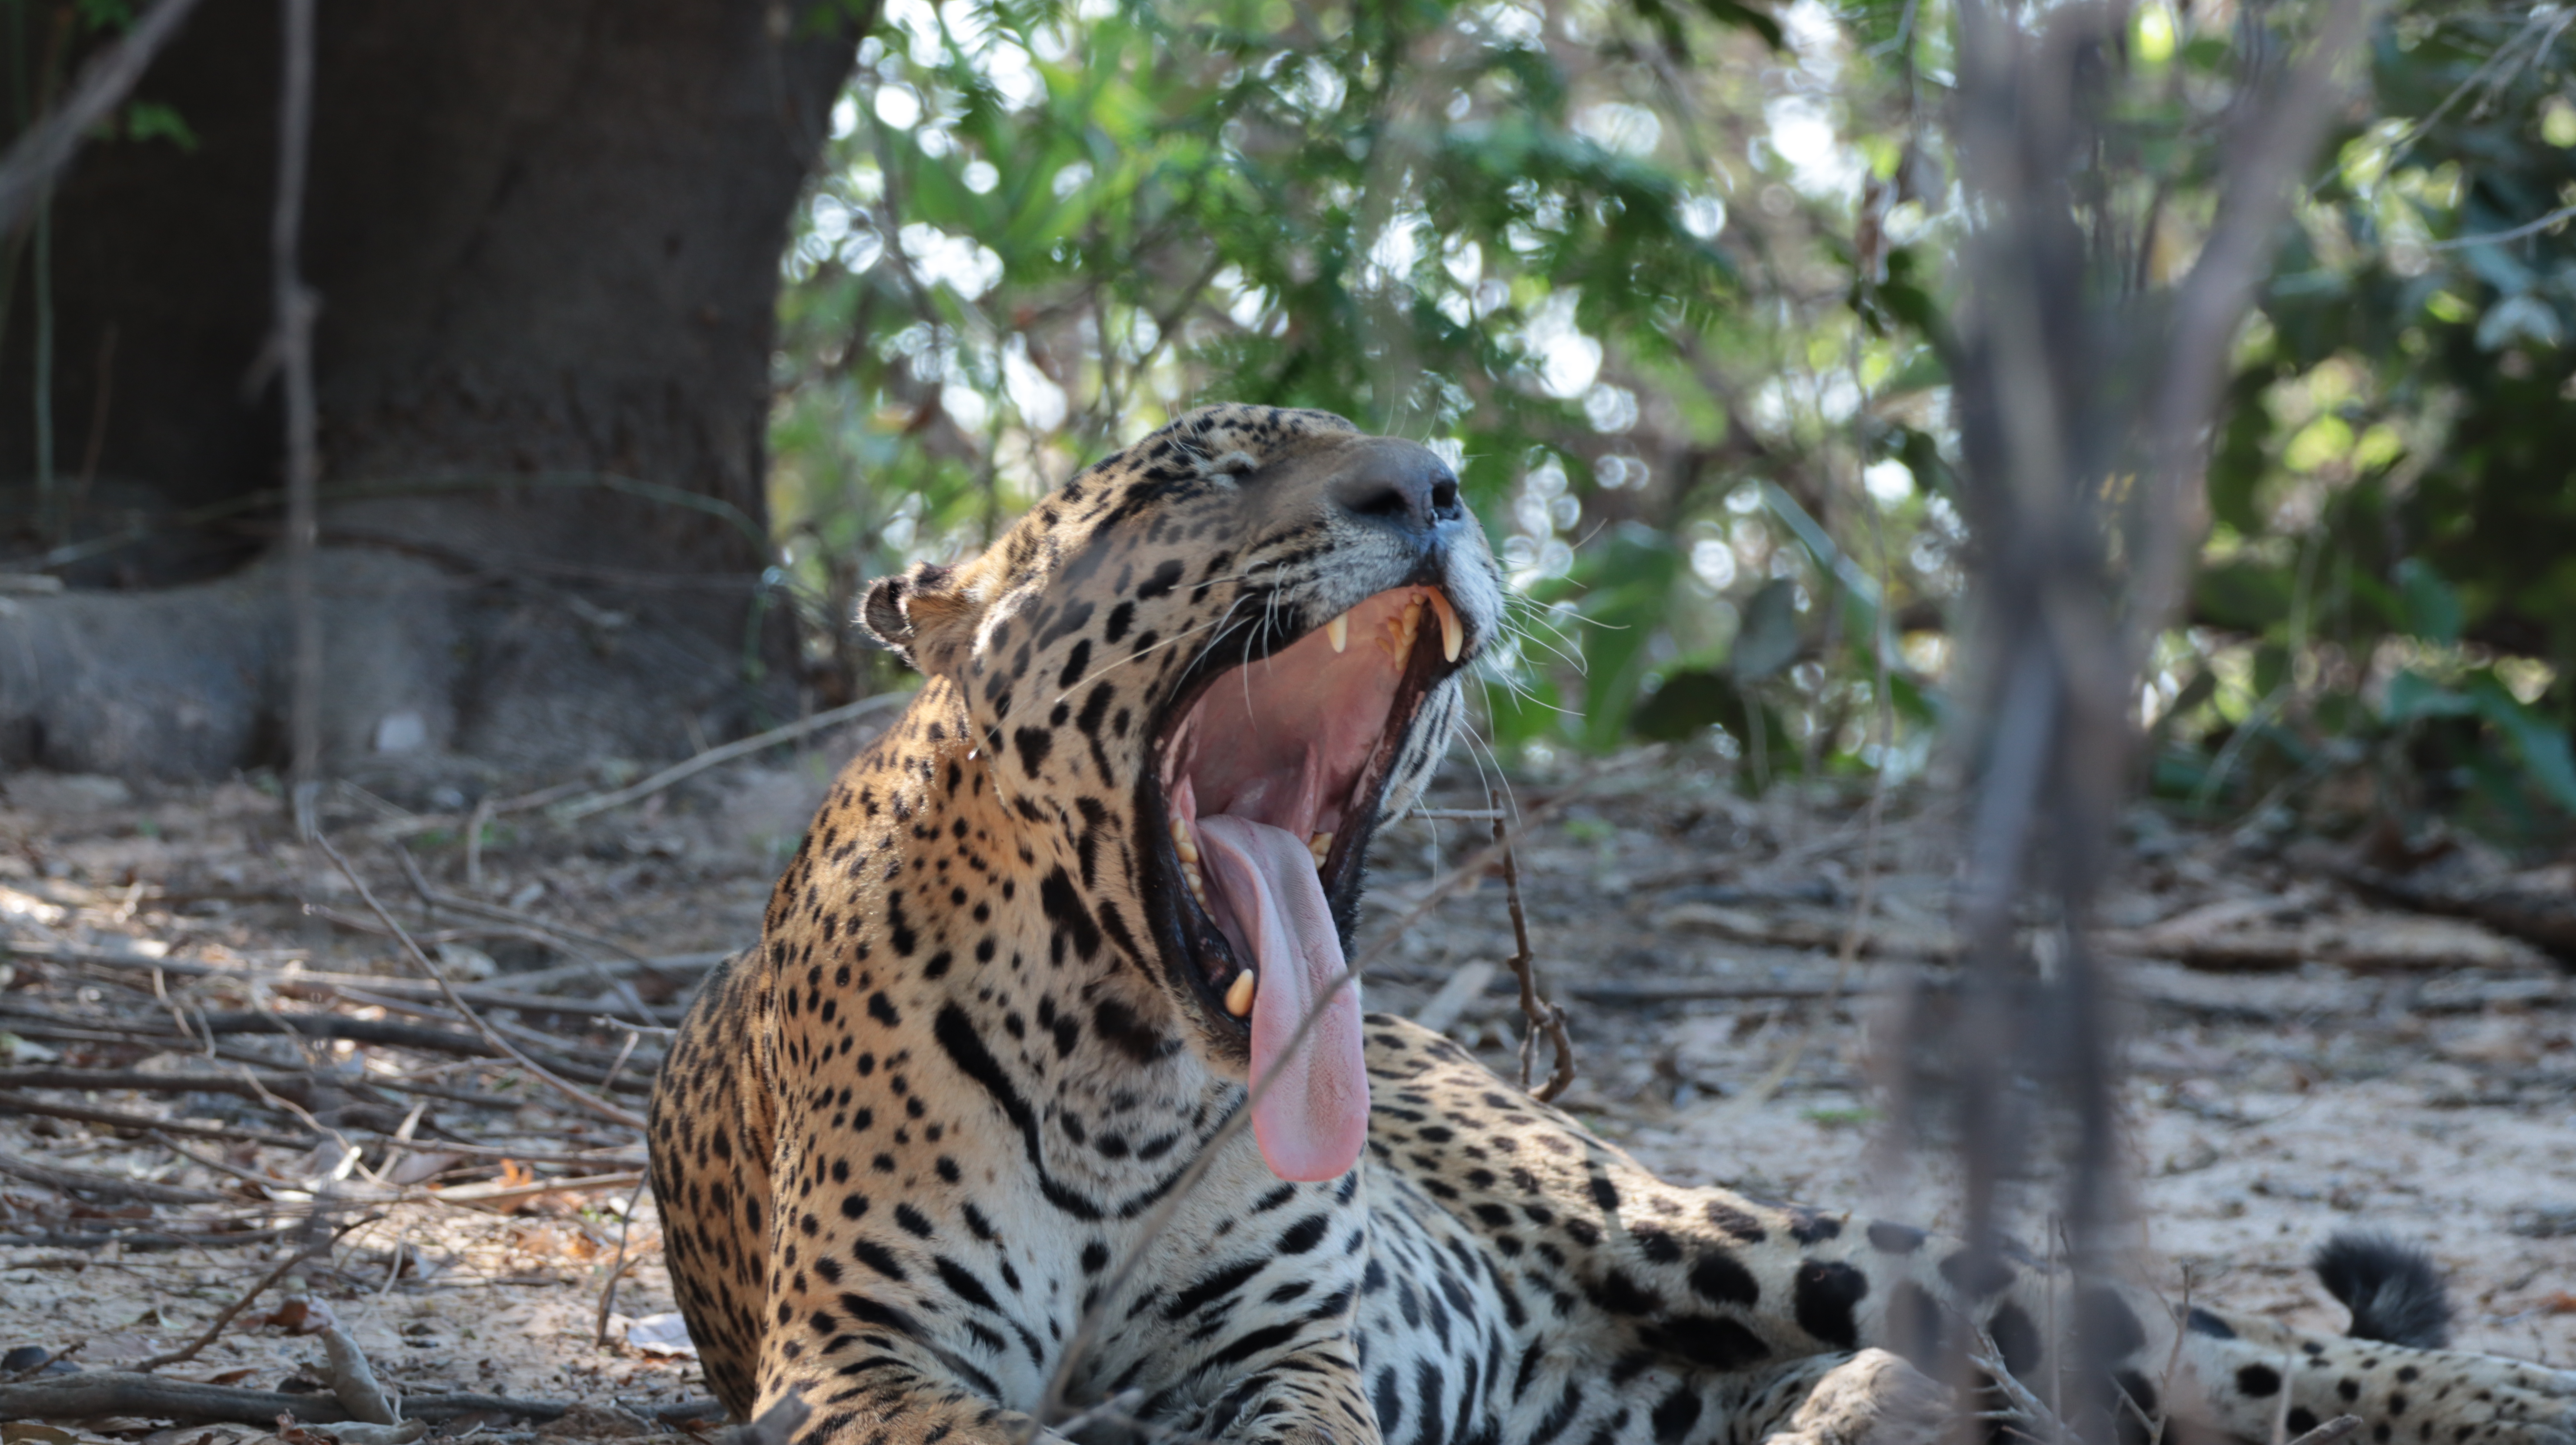
Jaguar: Kwang